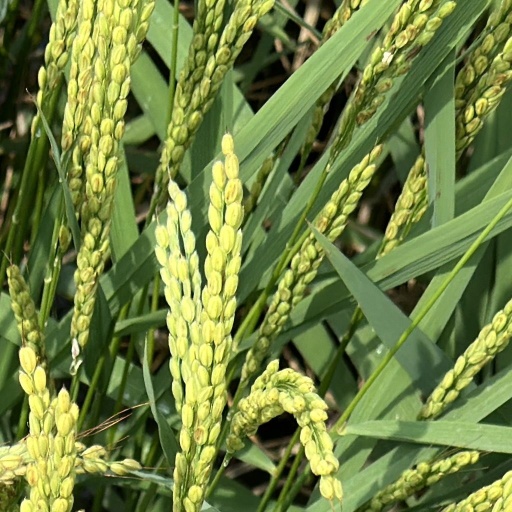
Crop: rice